Cannabis in the Czech Republic

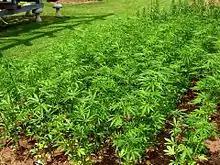
Cannabis plants

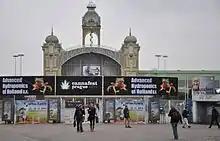
Cannafest Prague 2014

In the Czech Republic, cannabis is not legal for recreational use, but personal possession has been decriminalized since 1 January 2010 and medical cannabis has been legal since 1 April 2013.